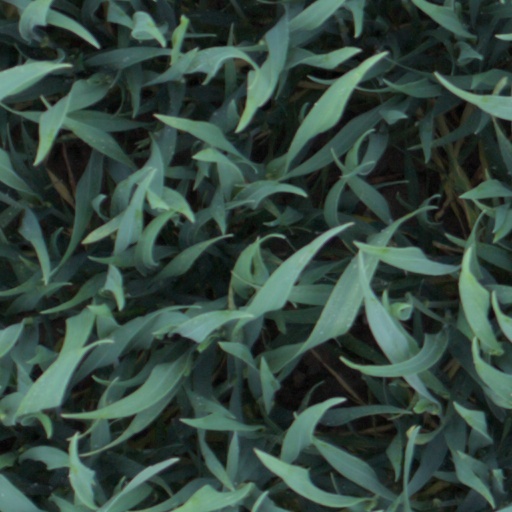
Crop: wheat